François Xavier Bon de Saint Hilaire

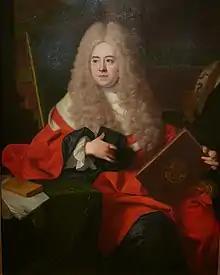
François Xavier Bon de Saint-Hilaire c.1713 by Jean Ranc

François Xavier Bon de Saint Hilaire (1678–1761), president of the Court of Auditors of Montpellier, demonstrated in 1709 that he could make fabric from spider silk. Many egg cocoons were boiled, washed and dried and the thread was collected with fine combs. By this method, he produced three pairs of spider silk stockings and gloves. He presented one pair to Hans Sloane at the Royal Society in London and the remaining two to the Académie Royale des Sciences in Paris. He also claimed to have manufactured medicines from spiders which could cure apoplexy, lethargy, and coma. His report, published in 1710, was republished several times and was translated into several languages including Chinese. Bon de Saint Hilaire also made one of the first ventures into the mass-cultivation of spider silk, keeping the creatures in crates of fifty and one-hundred, only to find, upon returning after a considerable duration, that the spiders had thinned themselves out to a mere few remaining members.